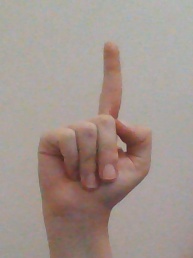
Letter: bb